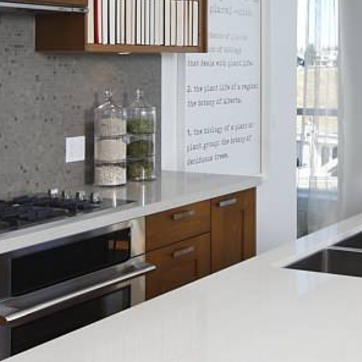
Material: polishedstone